Moses Mendelssohn

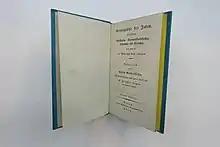
Mendelssohn’s Ritual Laws of the Jews, 1826 edition, in the collection of the Jewish Museum of Switzerland.

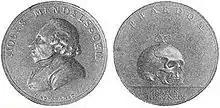
Medal honoring Mendelssohn

It was after the breakdown of his health that Mendelssohn decided to "dedicate the remains of my strength for the benefit of my children or a goodly portion of my nation"—which he did by trying to bring the Jews closer to "culture, from which my nation, alas! is kept in such a distance, that one might well despair of ever overcoming it". One of the means of doing this was by "giving them a better translation of the holy books than they previously had". To this end Mendelssohn undertook his German translation of the Pentateuch and other parts of the Bible. This work was called the "Bi'ur" ("the explanation") (1783) and also contained a commentary, only that on Exodus having been written by Mendelssohn himself. The translation was in an elegant High German, designed to allow Jews to learn the language faster. Most of the German Jews in that period spoke Yiddish and many were literate in Hebrew (the language of Jewish scripture, liturgy, and scholarship). The commentary was also thoroughly rabbinic, quoting mainly from medieval exegetes but also from Talmud-era "midrashim". Mendelssohn is also believed to be behind the foundation of the first modern public school for Jewish boys, "Freyschule für Knaben", in Berlin in 1778 by one of his most ardent pupils, David Friedländer, where both religious and worldly subjects were taught.